EFF Pioneer Award

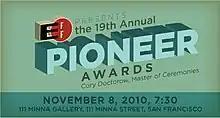
The EFF Pioneer Award

The EFF Award, formerly EFF Pioneer Award, is an annual prize by the Electronic Frontier Foundation (EFF) for people who have made significant contributions to the empowerment of individuals in using computers.